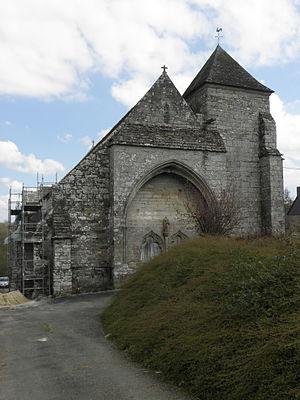
Chapelle Saint-Jacques en Merléac (22). Façade occidentale.
La chapelle Saint-Jacques de Saint-Léon est un édifice religieux situé sur la commune de Merléac, dans le département français des Côtes d'Armor.
Merléac [mɛʁleak] est une commune française située dans le département des Côtes-d'Armor en région Bretagne.
Cet article recense les monuments historiques français classés en 1908.